Talik

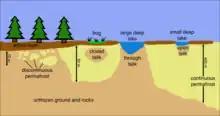
The three types of talik: closed, open and through.

A talik is a zone of year-round unfrozen ground located in the middle of a permafrost area. In regions of continuous permafrost, taliks often occur underneath shallow thermokarst lakes and rivers, where the deep water does not freeze in winter and thus the soil underneath does not freeze either. Sometimes closed, open, and through taliks are distinguished. These terms refer to whether the talik is surrounded by permafrost, open at the top (e.g. a thermokarst lake), or open both at the top and above an unfrozen layer beneath the permafrost.